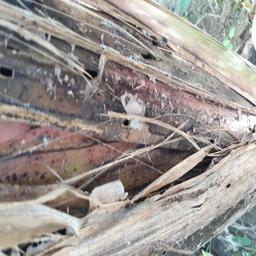
Label: BACTERIAL SOFT ROT